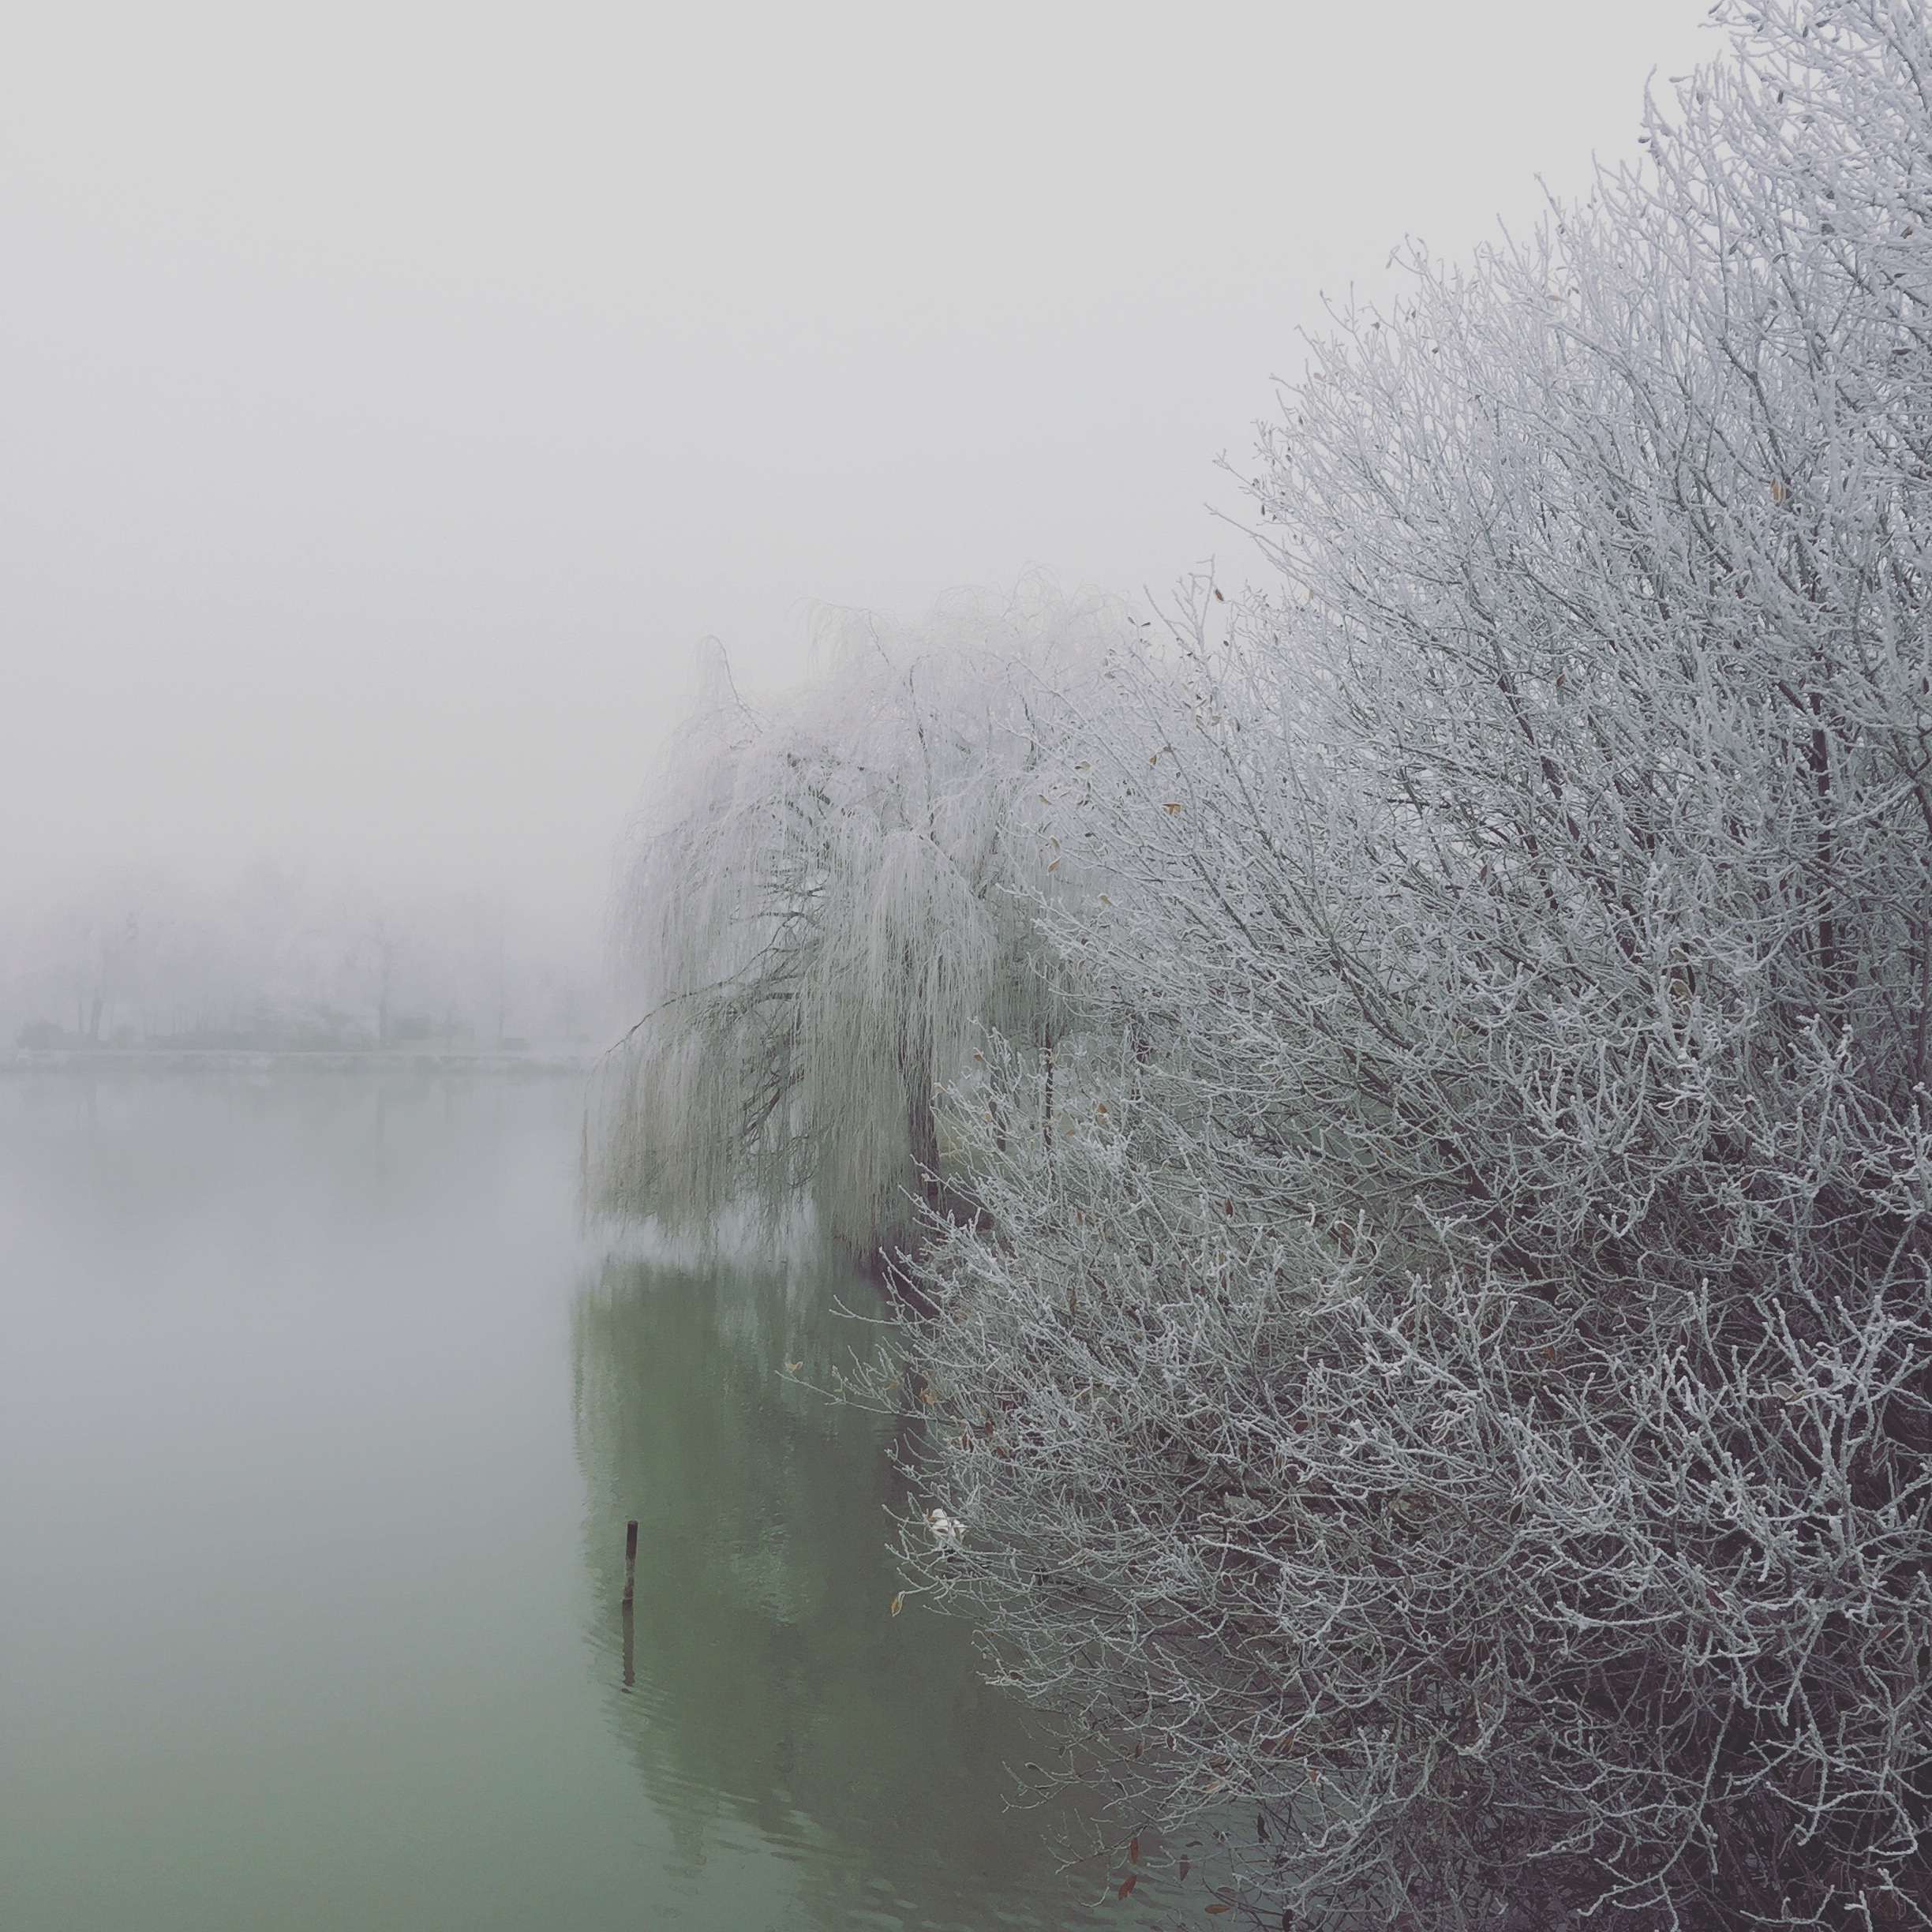
landscape, tree, water, branch, snow, cold, winter, sky, fog, mist, white, morning, lake, frost, river, ice, reflection, haze, calm, winter landscape, bank, frosted, gel, freezing, phenomenon, drizzle, water resources